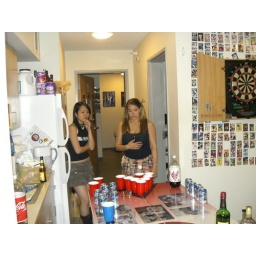
Sinking balls in cups of Busch Light. Tasty!